National Comedy Awards

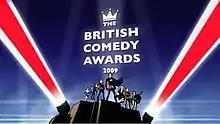
Logo for the 2009 British Comedy Awards

The awards were shown live on ITV in December from 1990 to 2006, after which the broadcast of the British Comedy Awards 2007 was suspended by ITV due to allegations of irregularities and deception in the awarding of the 2005 People's Choice Award and then ongoing related investigations about the 2007 British premium-rate phone-in scandal resulting in Ofcom's subsequently fining ITV a record £5.675 million for its misuse of premium-rate telephone lines.